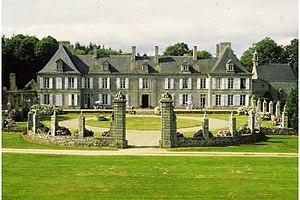
Façade Sud
Landudec [lɑ̃dydɛk] est une commune du département du Finistère, dans la région Bretagne, en France. Landudec fait partie de l'entité de tradition dite pays Bigouden.
Le château du Guilguiffin situé dans le département du Finistère, fait partie des châteaux de Cornouaille. Il fut la résidence de Nicolas Louis de Plœuc, conseiller au Parlement de Bretagne. Construit aux abords de Landudec, le château du Guilguiffin est édifié à l’emplacement d'un ancien manoir. Il est dû à l'architecte finistérien Nicolas Pochic, connu pour avoir travaillé dans le bâti religieux.